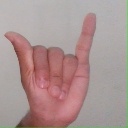
अक्षर: य